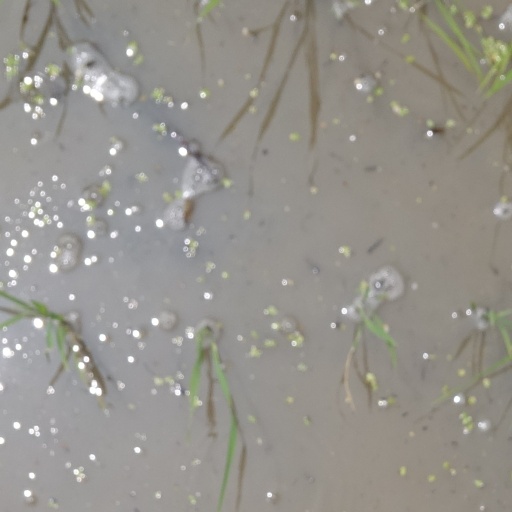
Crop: rice